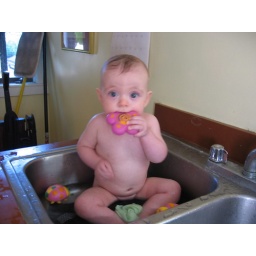
There's nothing as refreshing as a cool bath in the kitchen sink on a hot day. Ahhhh...